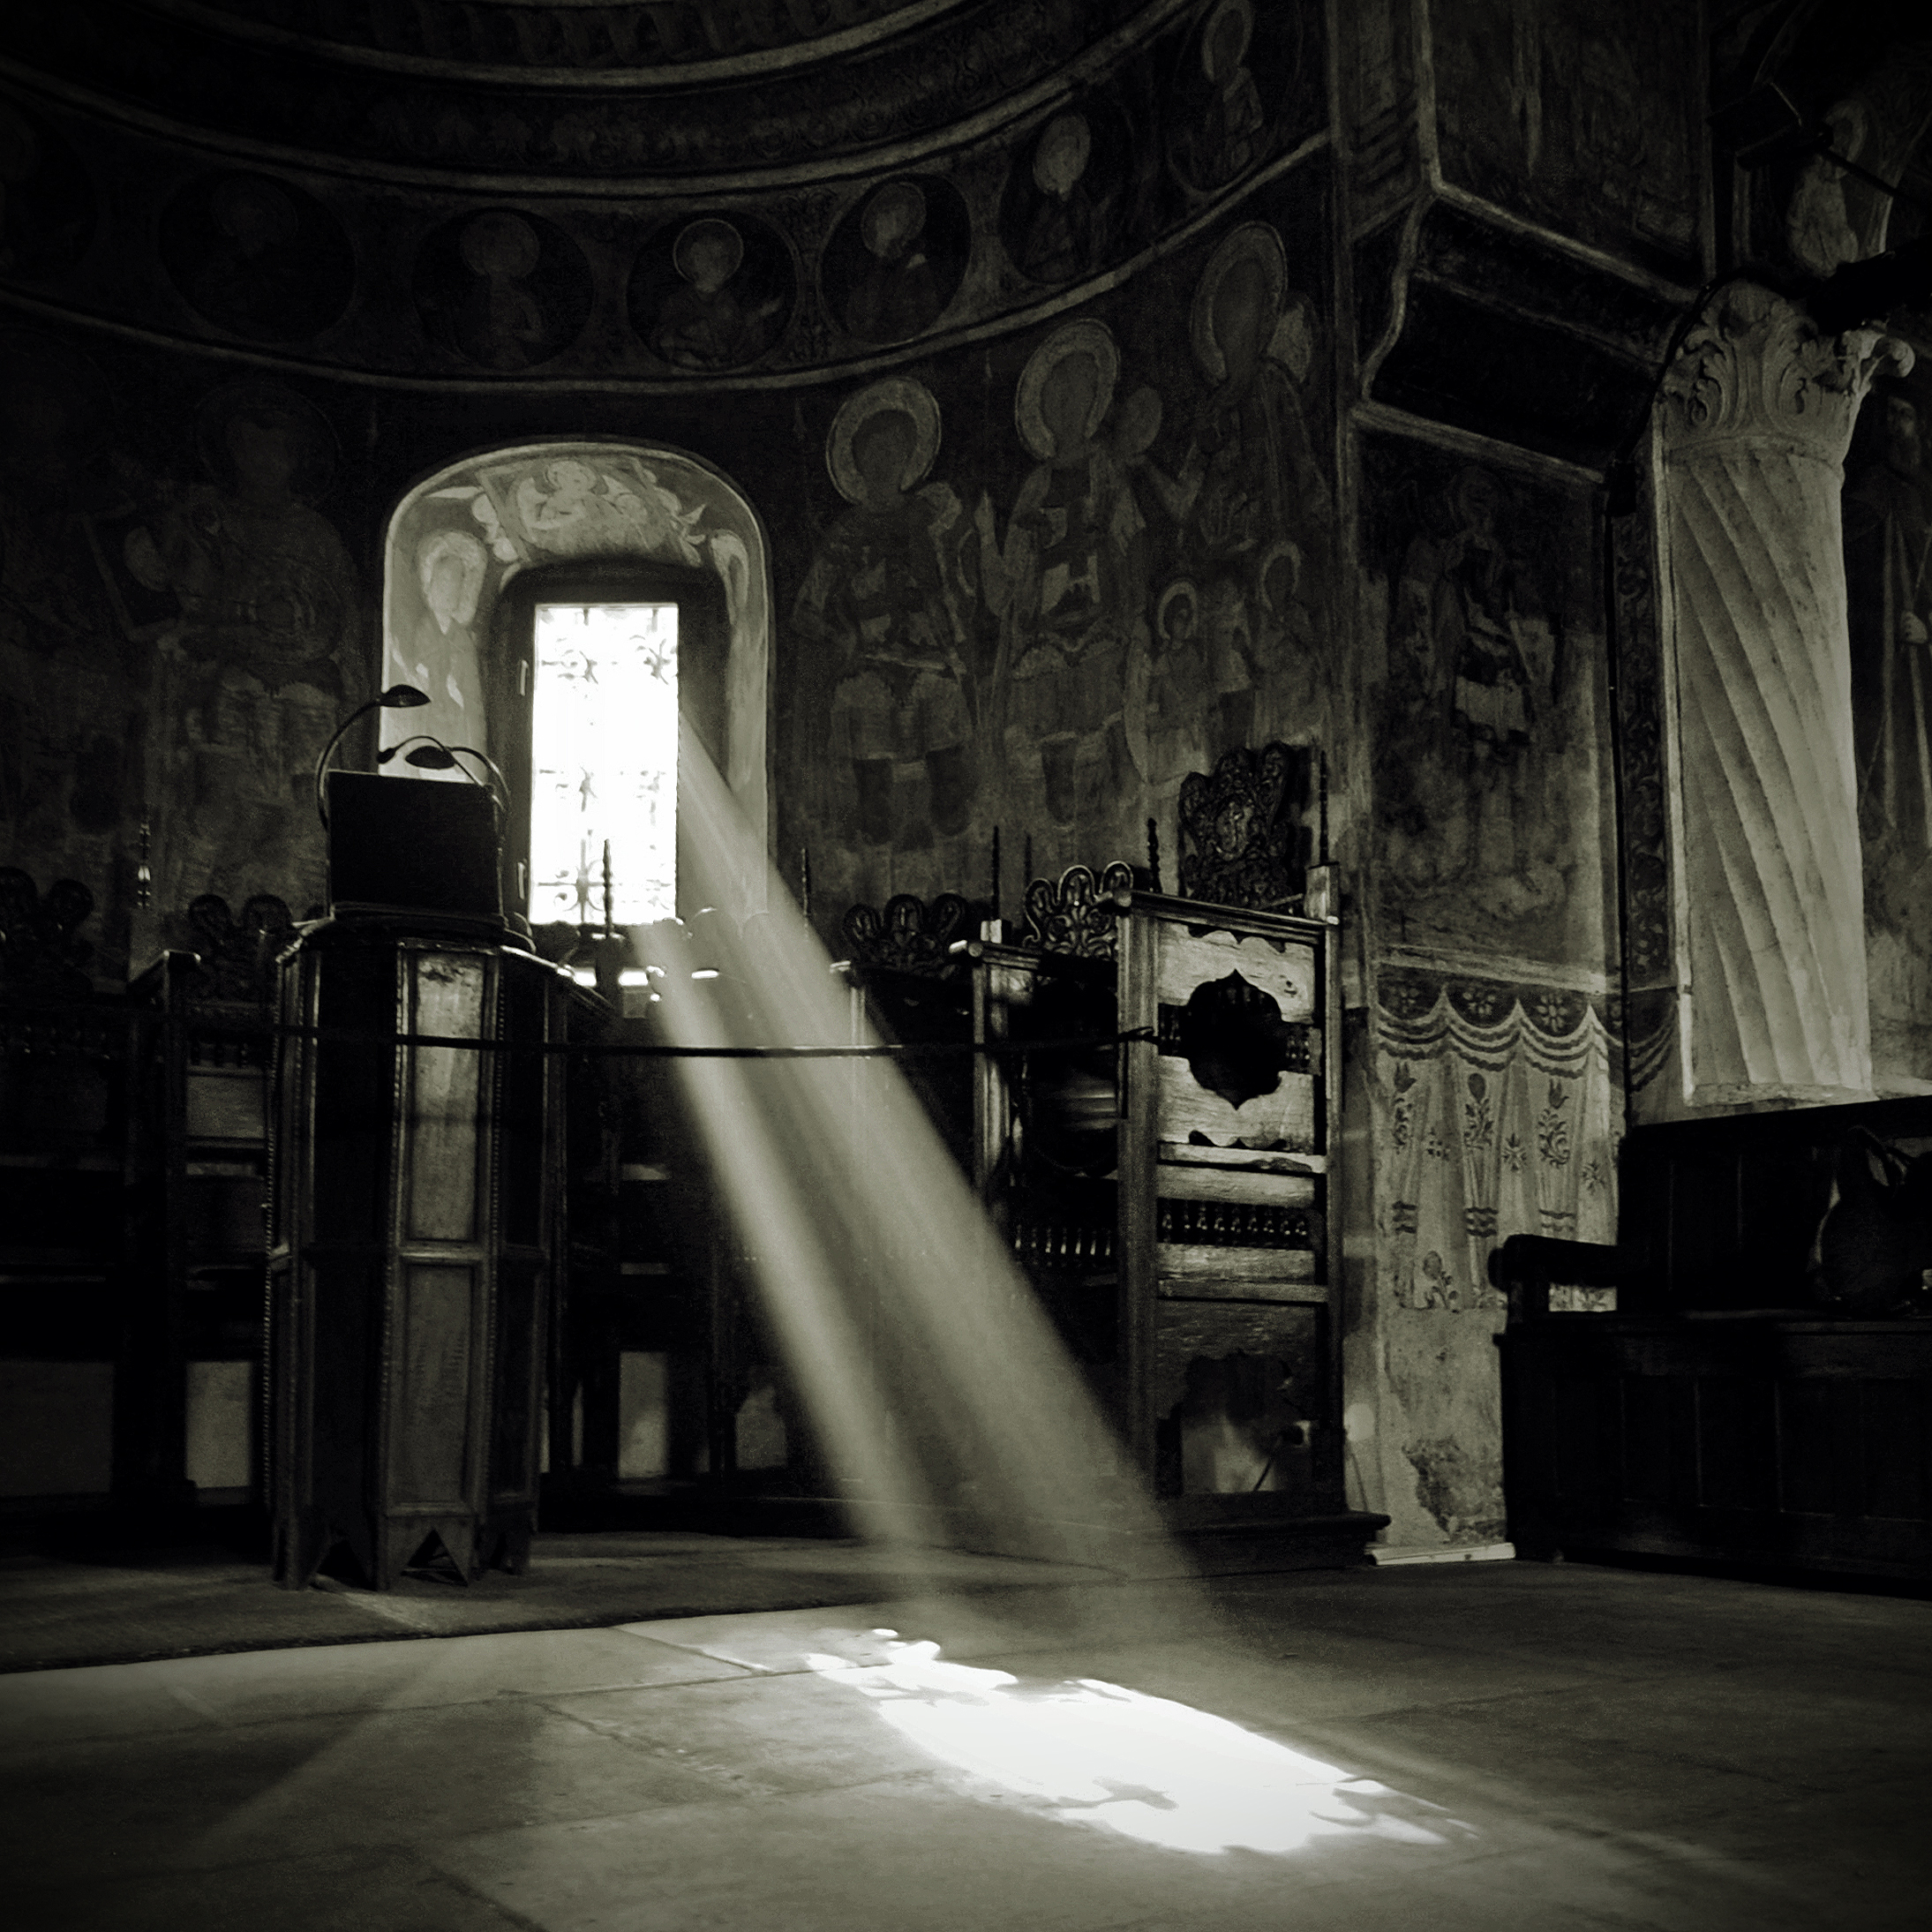
light, black and white, architecture, structure, white, night, interior, window, perspective, building, old, urban, monument, europe, arch, column, space, religion, darkness, church, black, monochrome, christian, lighting, bw, art, cool image, design, temple, iconography, monastery, a, symmetry, photograph, arquitectura, europa, iglesia, eglise, beauty, kirche, christianity, arc, orthodox, eastern, icon, tradition, shape, strana, traditional, architektur, god, romania, bukarest, icons, bucharest, roumanie, convent, bor, chiesa, biserica, arhitectura, orthodoxy, lumina, romanian, eikn, ortodoxa, patrimoniu, ortodox, manastirea, manastire, bucuresti, centrulvechi, lipscani, stavro, stavropoleos, brancovenesc, lmibiima1946401, raze, architettura, raza, bucarest, strane, monochrome photography